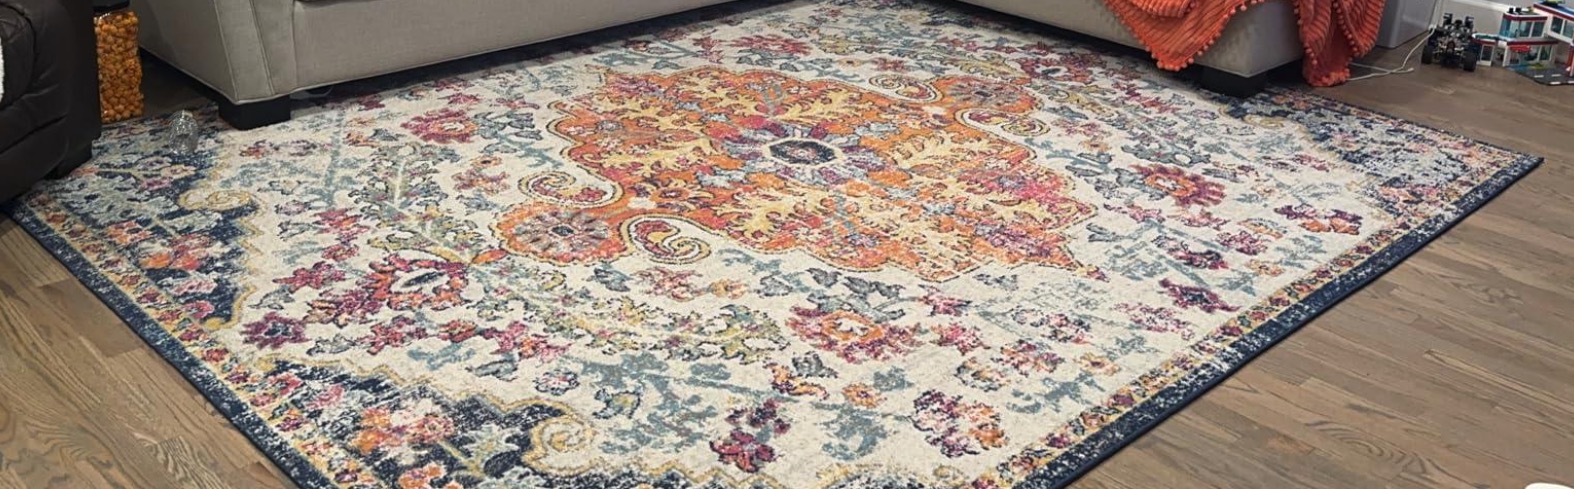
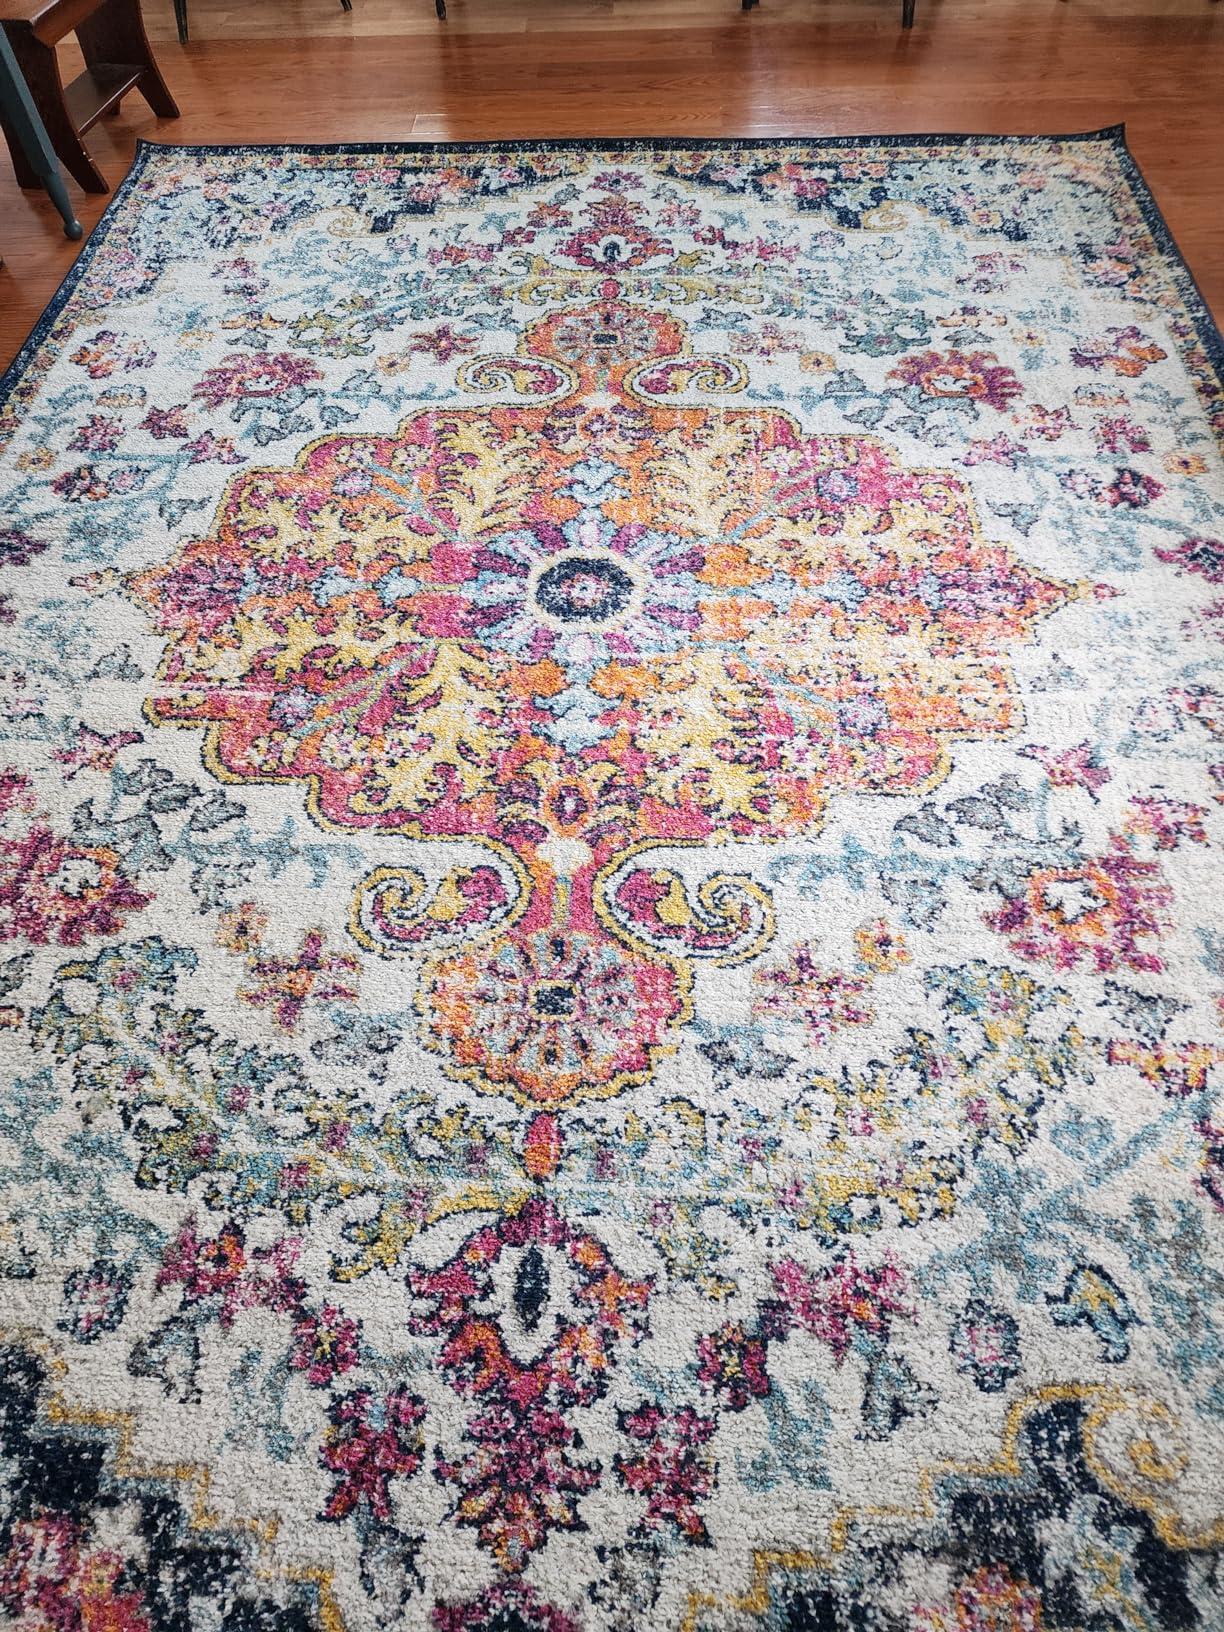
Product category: misc
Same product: yes